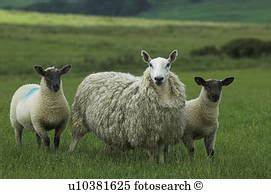
Label: pecora